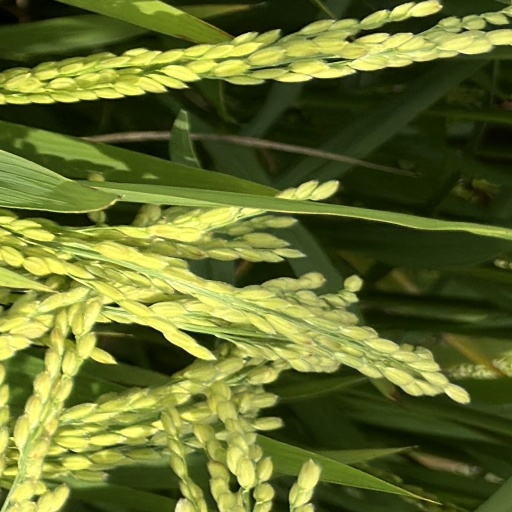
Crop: rice